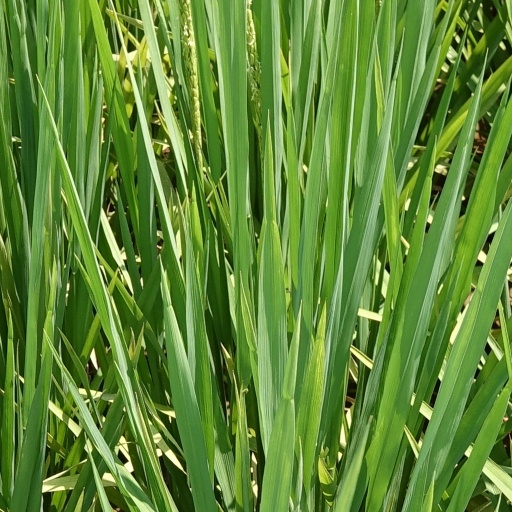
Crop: rice